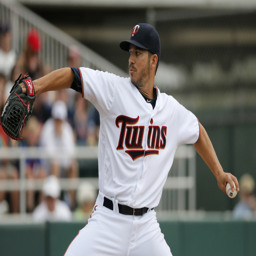
baseball player works against sports team in the first inning of a spring training baseball game